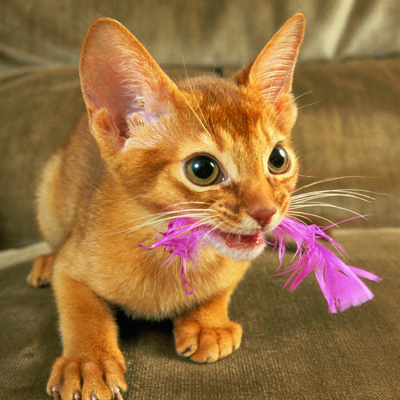
Animal: cat
Breed: Abyssinian